Antirrhineae

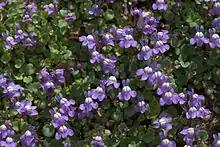
"Cymbalaria pallida"

Lafuentea is a highly distinct Plantaginaceae genus containing a mere two species from the Strait of Gibraltar region. It is included in the present tribe by GRIN, whereas other authors have variously allied it with the foxgloves ("Digitalis") or even united with the equally puzzling "Oreosolen" and "Ourisia" in a lineage close to the broomrape "Rehmannia" as part of the Scrophulariaceae "sensu lato". In the 2013 study as well as in the 2005 Plantaginaceae analysis by Albach "et al." "Lafuentea" indeed tends to resolve as an additional and basalmost lineage (subtribe in Linnean taxonomy) of the Antirrhineae, far from "Digitalis", "Oreosolen", "Ourisia" or "Rehmannia"; in fact, these five genera are apparently all distinct from each other at least at tribal level ("Oreosolen" and "Rehmannia" are even outside the Plantaginaceae). However, the results were not unequivocal and support for including "Lafuentea" in the Antirrhineae not very robust. Besides, the interrelationships of the Plantaginaceae tribes are also not at all robustly resolved, and some fairly close relatives of the Antirrhineae – such as "Campylanthus" or the singular "Hemiphragma" – have similarly uncertain positions as "Lafuentea" with regard to their presumed closest relatives. Thus, while "Lafuentea" seems to be a "living fossil" from near the origin of the Antirrhineae and is certainly highly useful as an outgroup in cladistic studies of their internal relations, whether its placement "within" this tribe is correct requires further study.